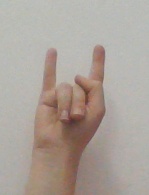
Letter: la